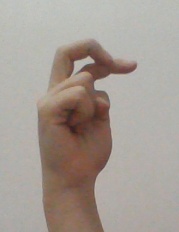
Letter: zay